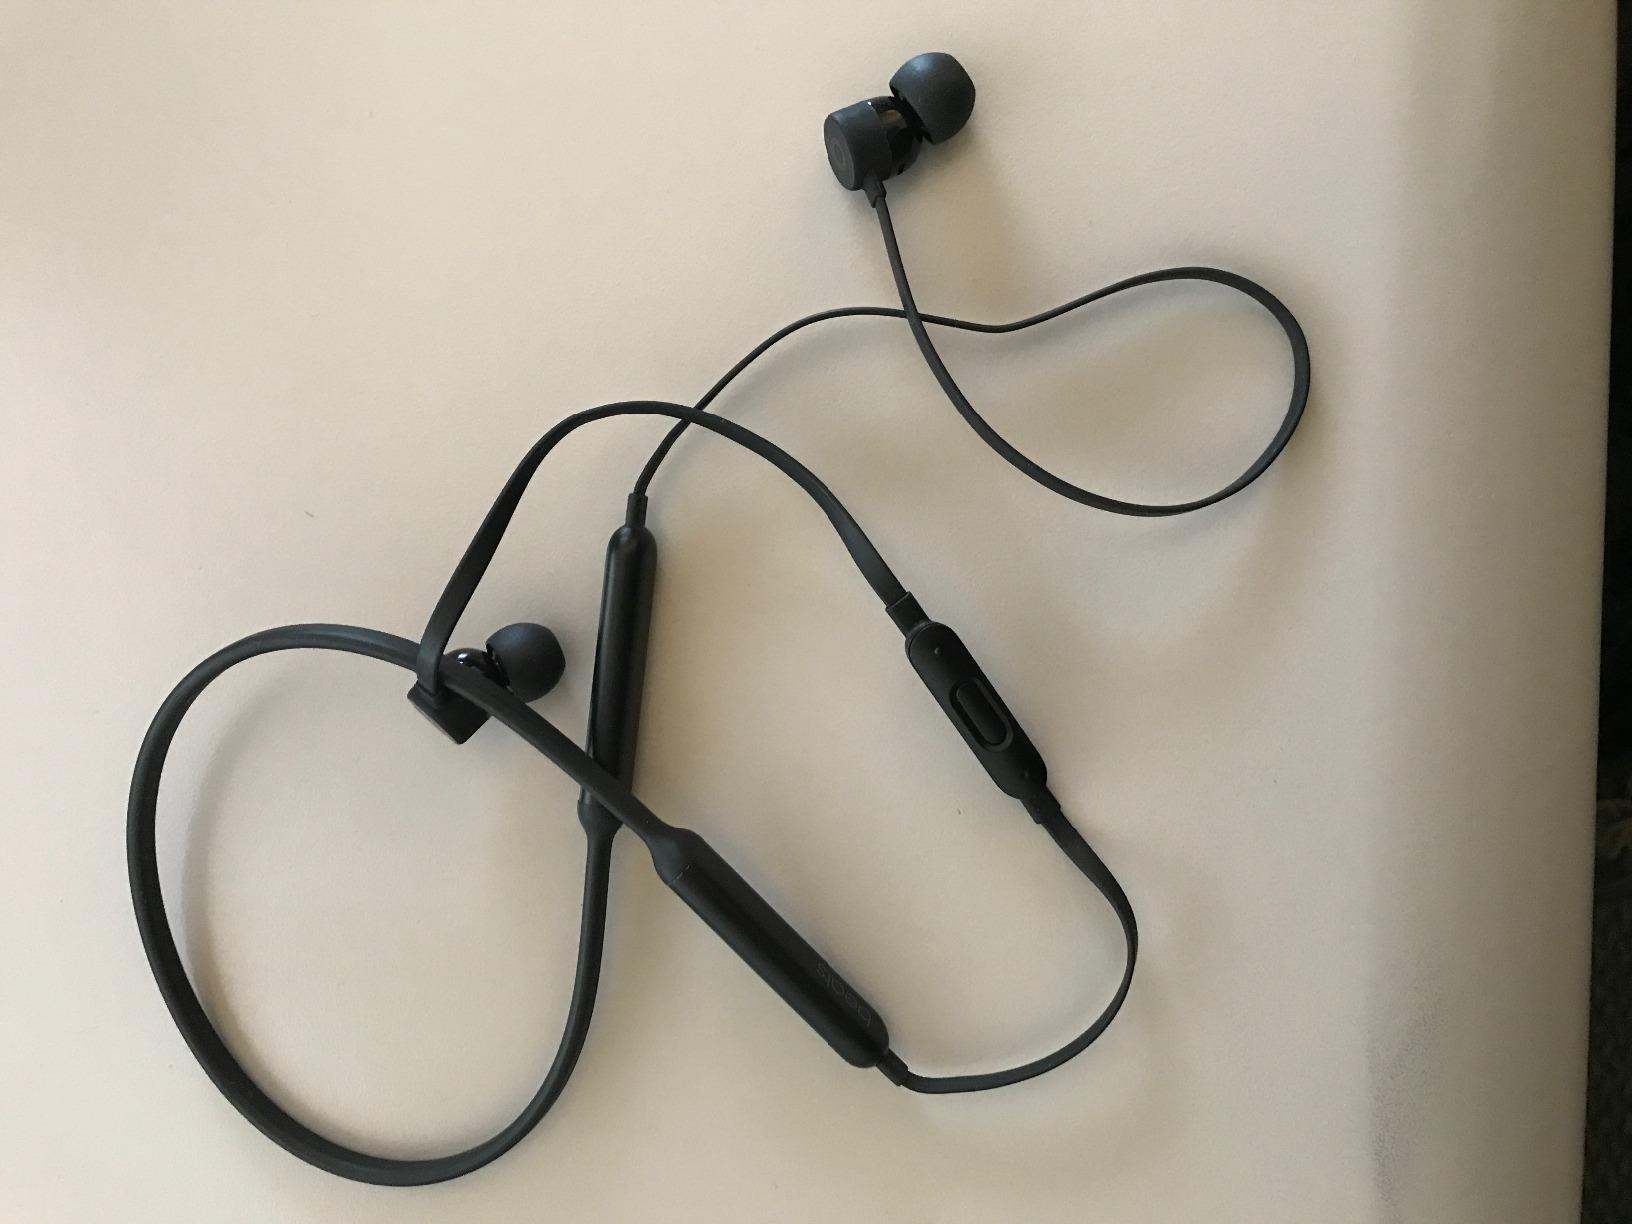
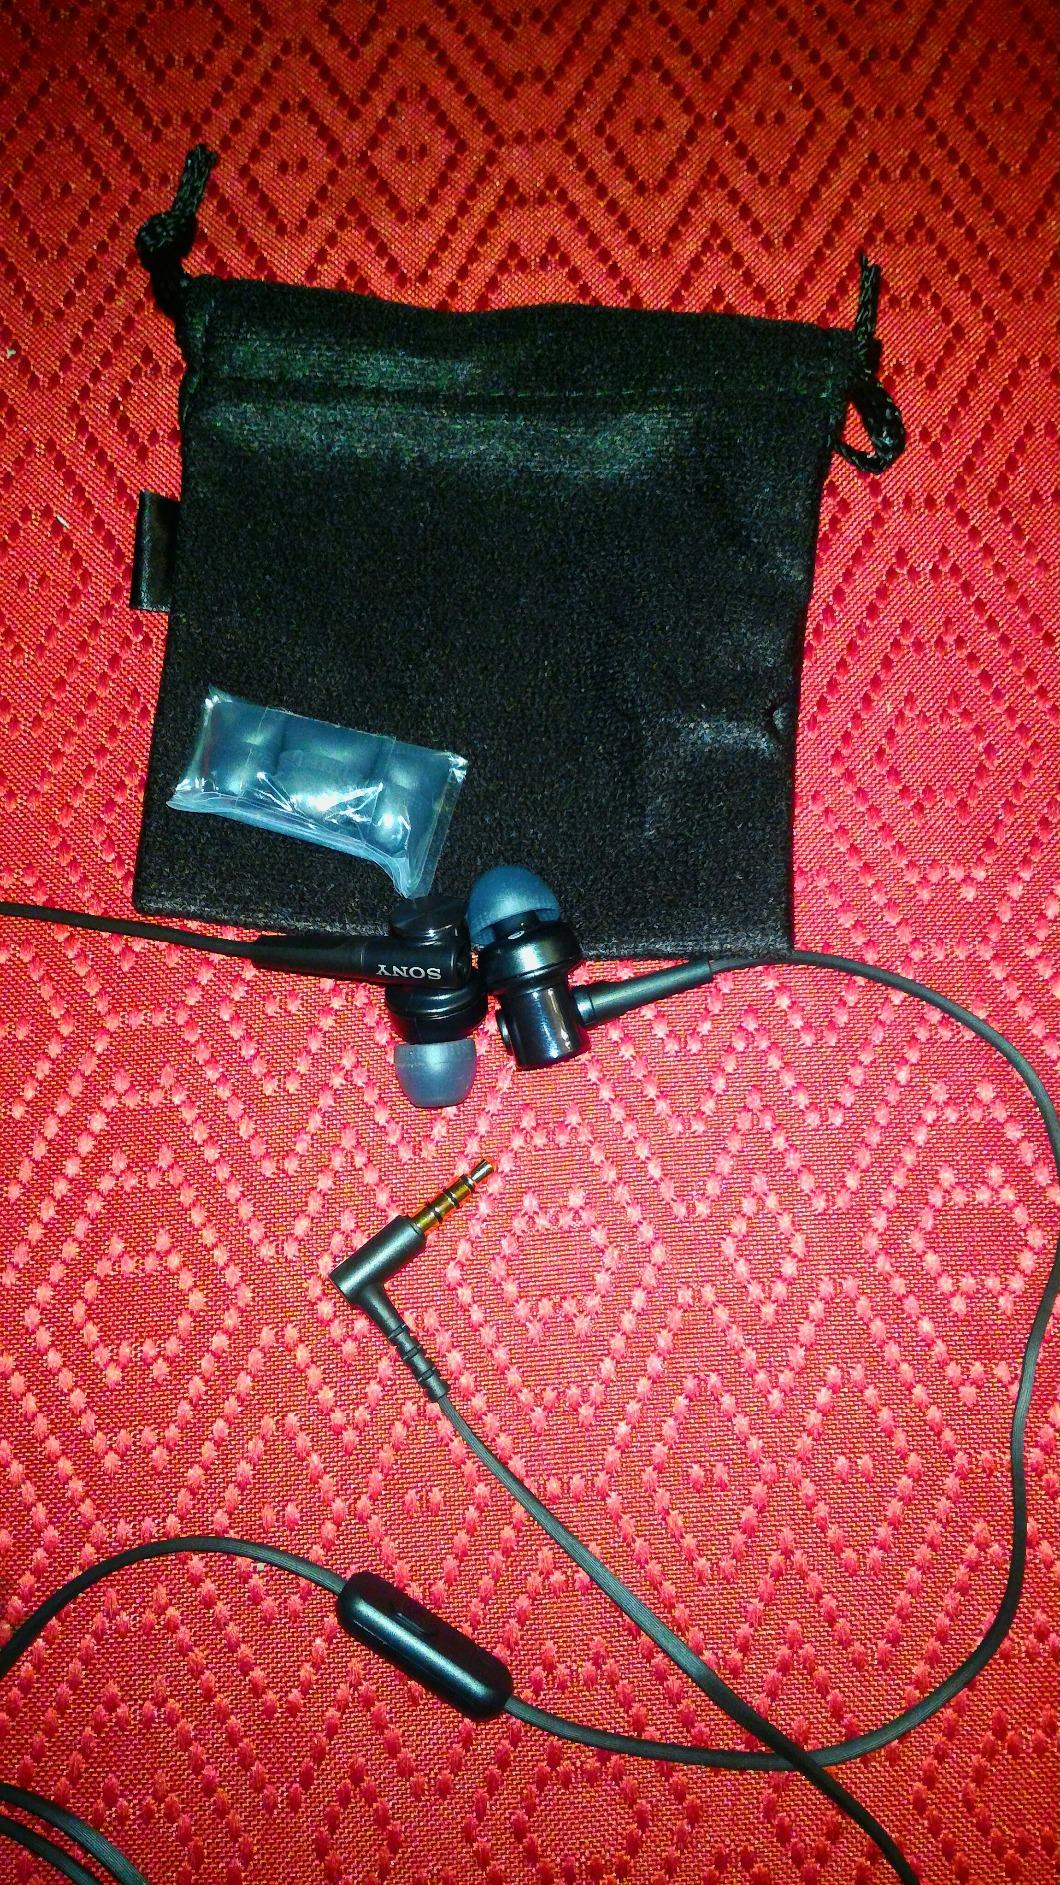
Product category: headphones
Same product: no